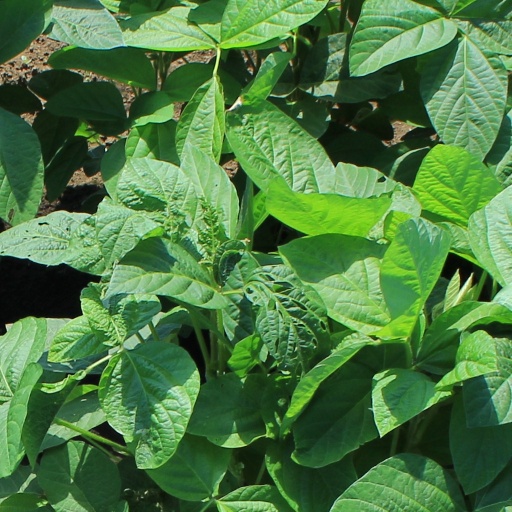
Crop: soybean